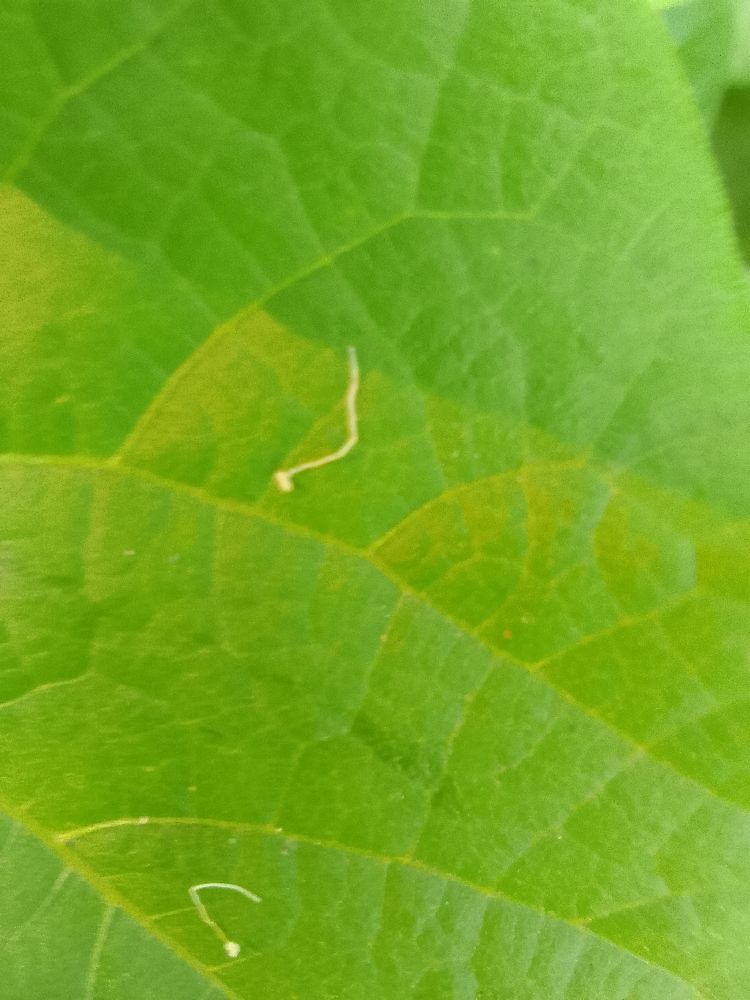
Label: healthy